Montana

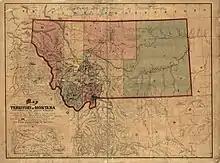
Montana Territory in 1865

Before the creation of Montana Territory (1864–1889), areas within present-day Montana were part of the Oregon Territory (1848–1859), Washington Territory (1853–1863), Idaho Territory (1863–1864), and Dakota Territory (1861–1864). Montana Territory became a territory of the United States on May26, 1864. The first territorial capital was located at Bannack. Sidney Edgerton served as the first territorial governor. The capital moved to Virginia City in 1865 and to Helena in 1875. In 1870, the non-Indian population of the Montana Territory was 20,595. The Montana Historical Society, founded on February2, 1865, in Virginia City, is the oldest such institution west of the Mississippi (excluding Louisiana). In 1869 and 1870 respectively, the Cook–Folsom–Peterson and the Washburn–Langford–Doane Expeditions were launched from Helena into the Upper Yellowstone region. The extraordinary discoveries and reports from these expeditions led to the creation of Yellowstone National Park in 1872.